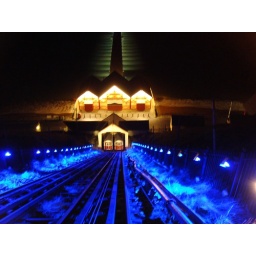
Saltburn cable cars powered by water